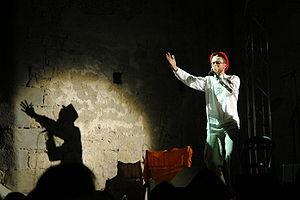
Groupe Passage, Nuits de Hautecombe, Savoie, France, 2008."
L'abbaye royale d'Hautecombe est une abbaye en activité située dans la commune de Saint-Pierre-de-Curtille sur la rive occidentale du lac du Bourget, en Savoie. Elle a été fondée en 1125 par Amédée de Lausanne, avec l'aide du comte Amédée III de Savoie et l'appui de Bernard de Clairvaux, et construite durant le XIIᵉ siècle par des moines cisterciens. Elle est particulièrement connue pour être la nécropole de la Maison de Savoie puis de quelques-uns des rois et reines d'Italie.
La Communauté du Chemin Neuf est une communauté catholique à vocation œcuménique. Née d'un groupe de prière charismatique en 1973, elle compte près de 2 200 membres permanents dans vingt-six pays, et 12 000 personnes au service des missions de la communauté. Son principal fondateur, et responsable de 1973 à 2016 est le père jésuite Laurent Fabre. Depuis 2016, c'est le père François Michon qui est responsable de la communauté.